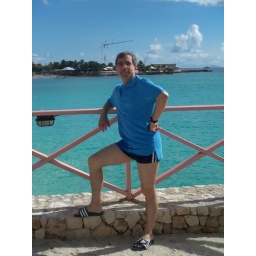
Especially in front of gorgeous blue water